Gerhard Roth

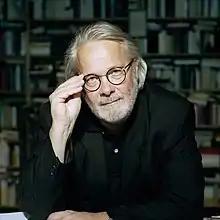
Roth in 2012

Roth was born in Graz. The son of a medical practitioner, Roth, too, originally wanted to study medicine himself, but soon turned his attention to literature. Initially, he earned his living as a computer programmer.